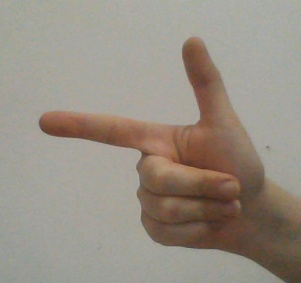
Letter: yaa